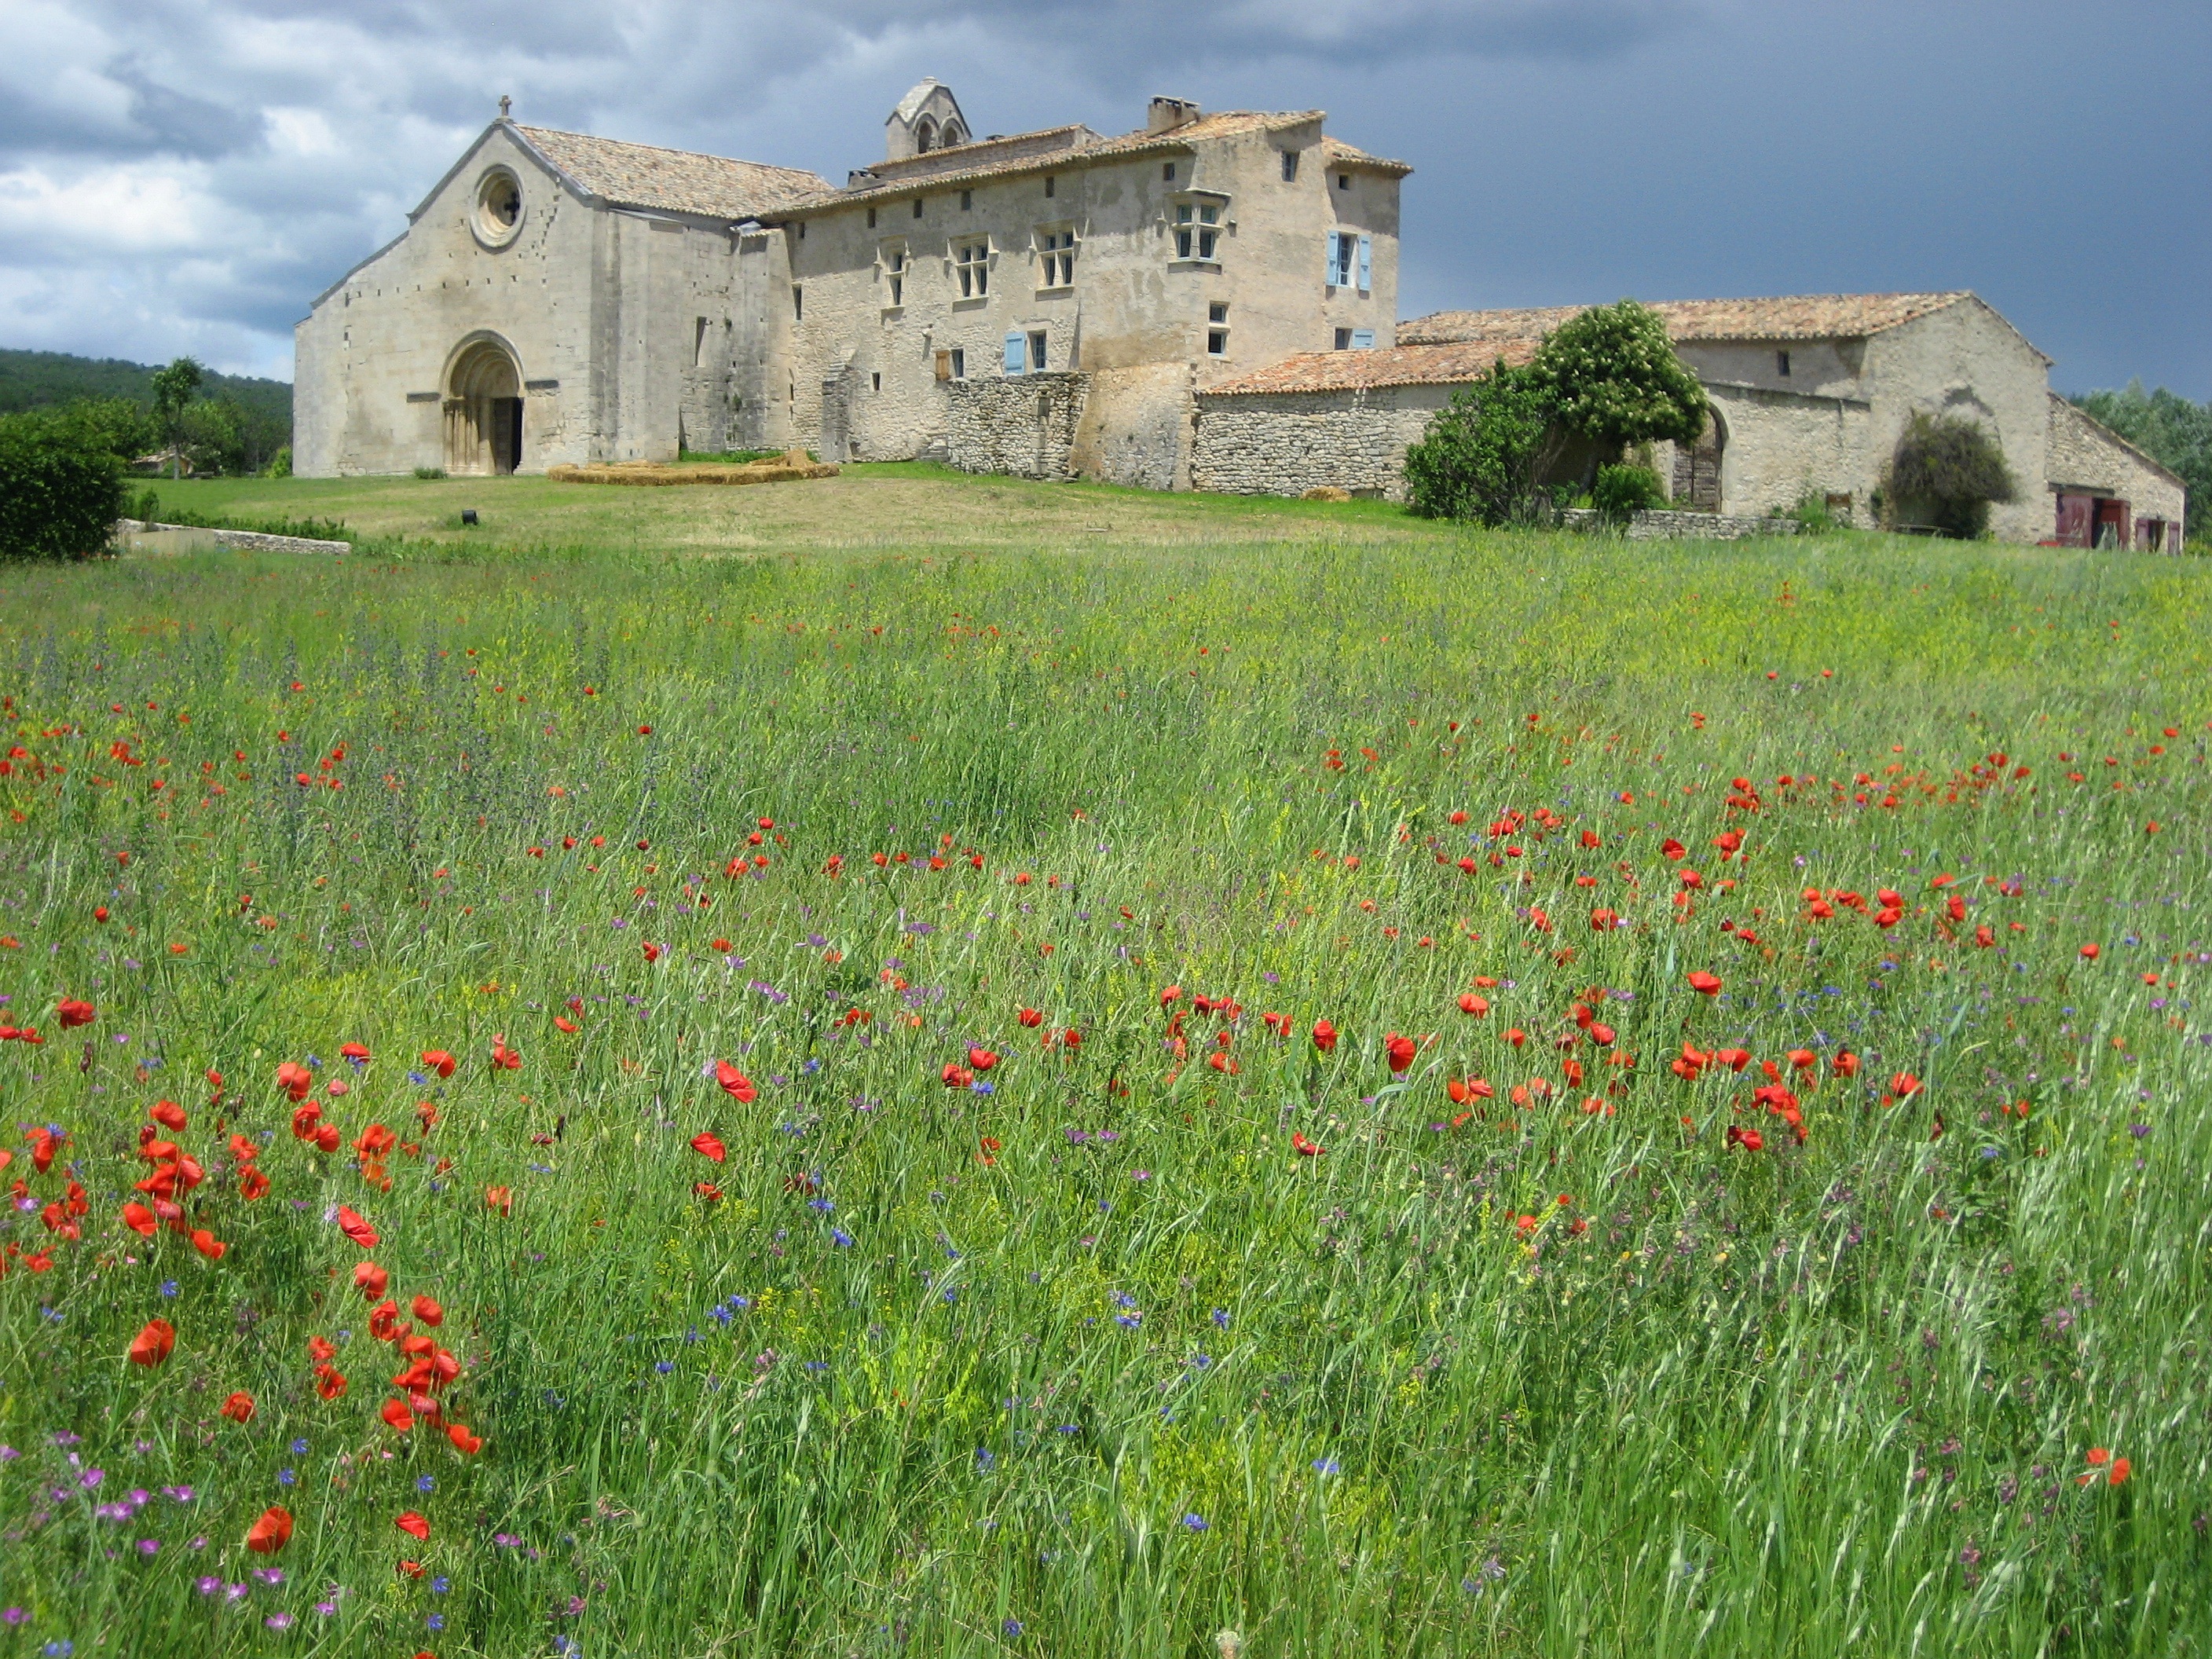
grass, plant, field, lawn, meadow, prairie, flower, france, museum, pasture, garden, plain, wildflower, priory, medieval, grassland, plateau, historical, poppy, ecosystem, steppe, rural area, benedictine, salagon, natural environment, grass family